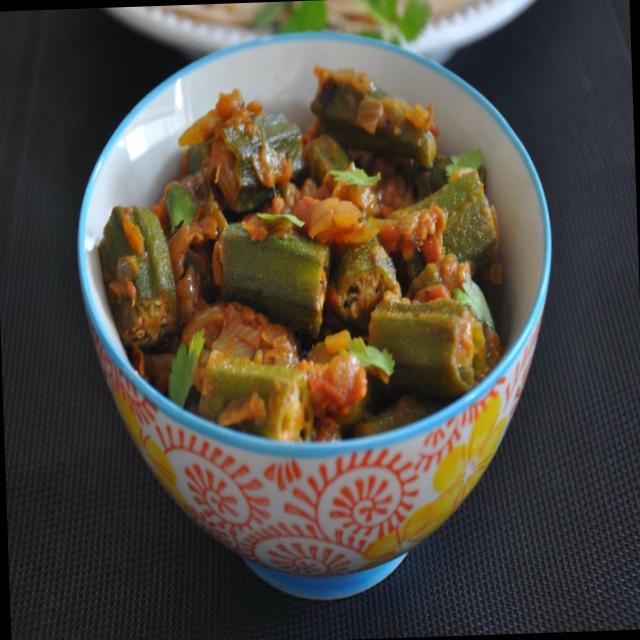
Dish: bhindi_masala